Malton, North Yorkshire

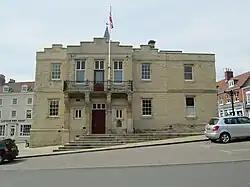
Malton Town Hall

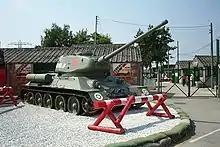
Eden Camp Museum

According to contemporary archives, during the 18th century attention was paid to improving the facilities for traders in Malton, in particular for the numerous butchers.